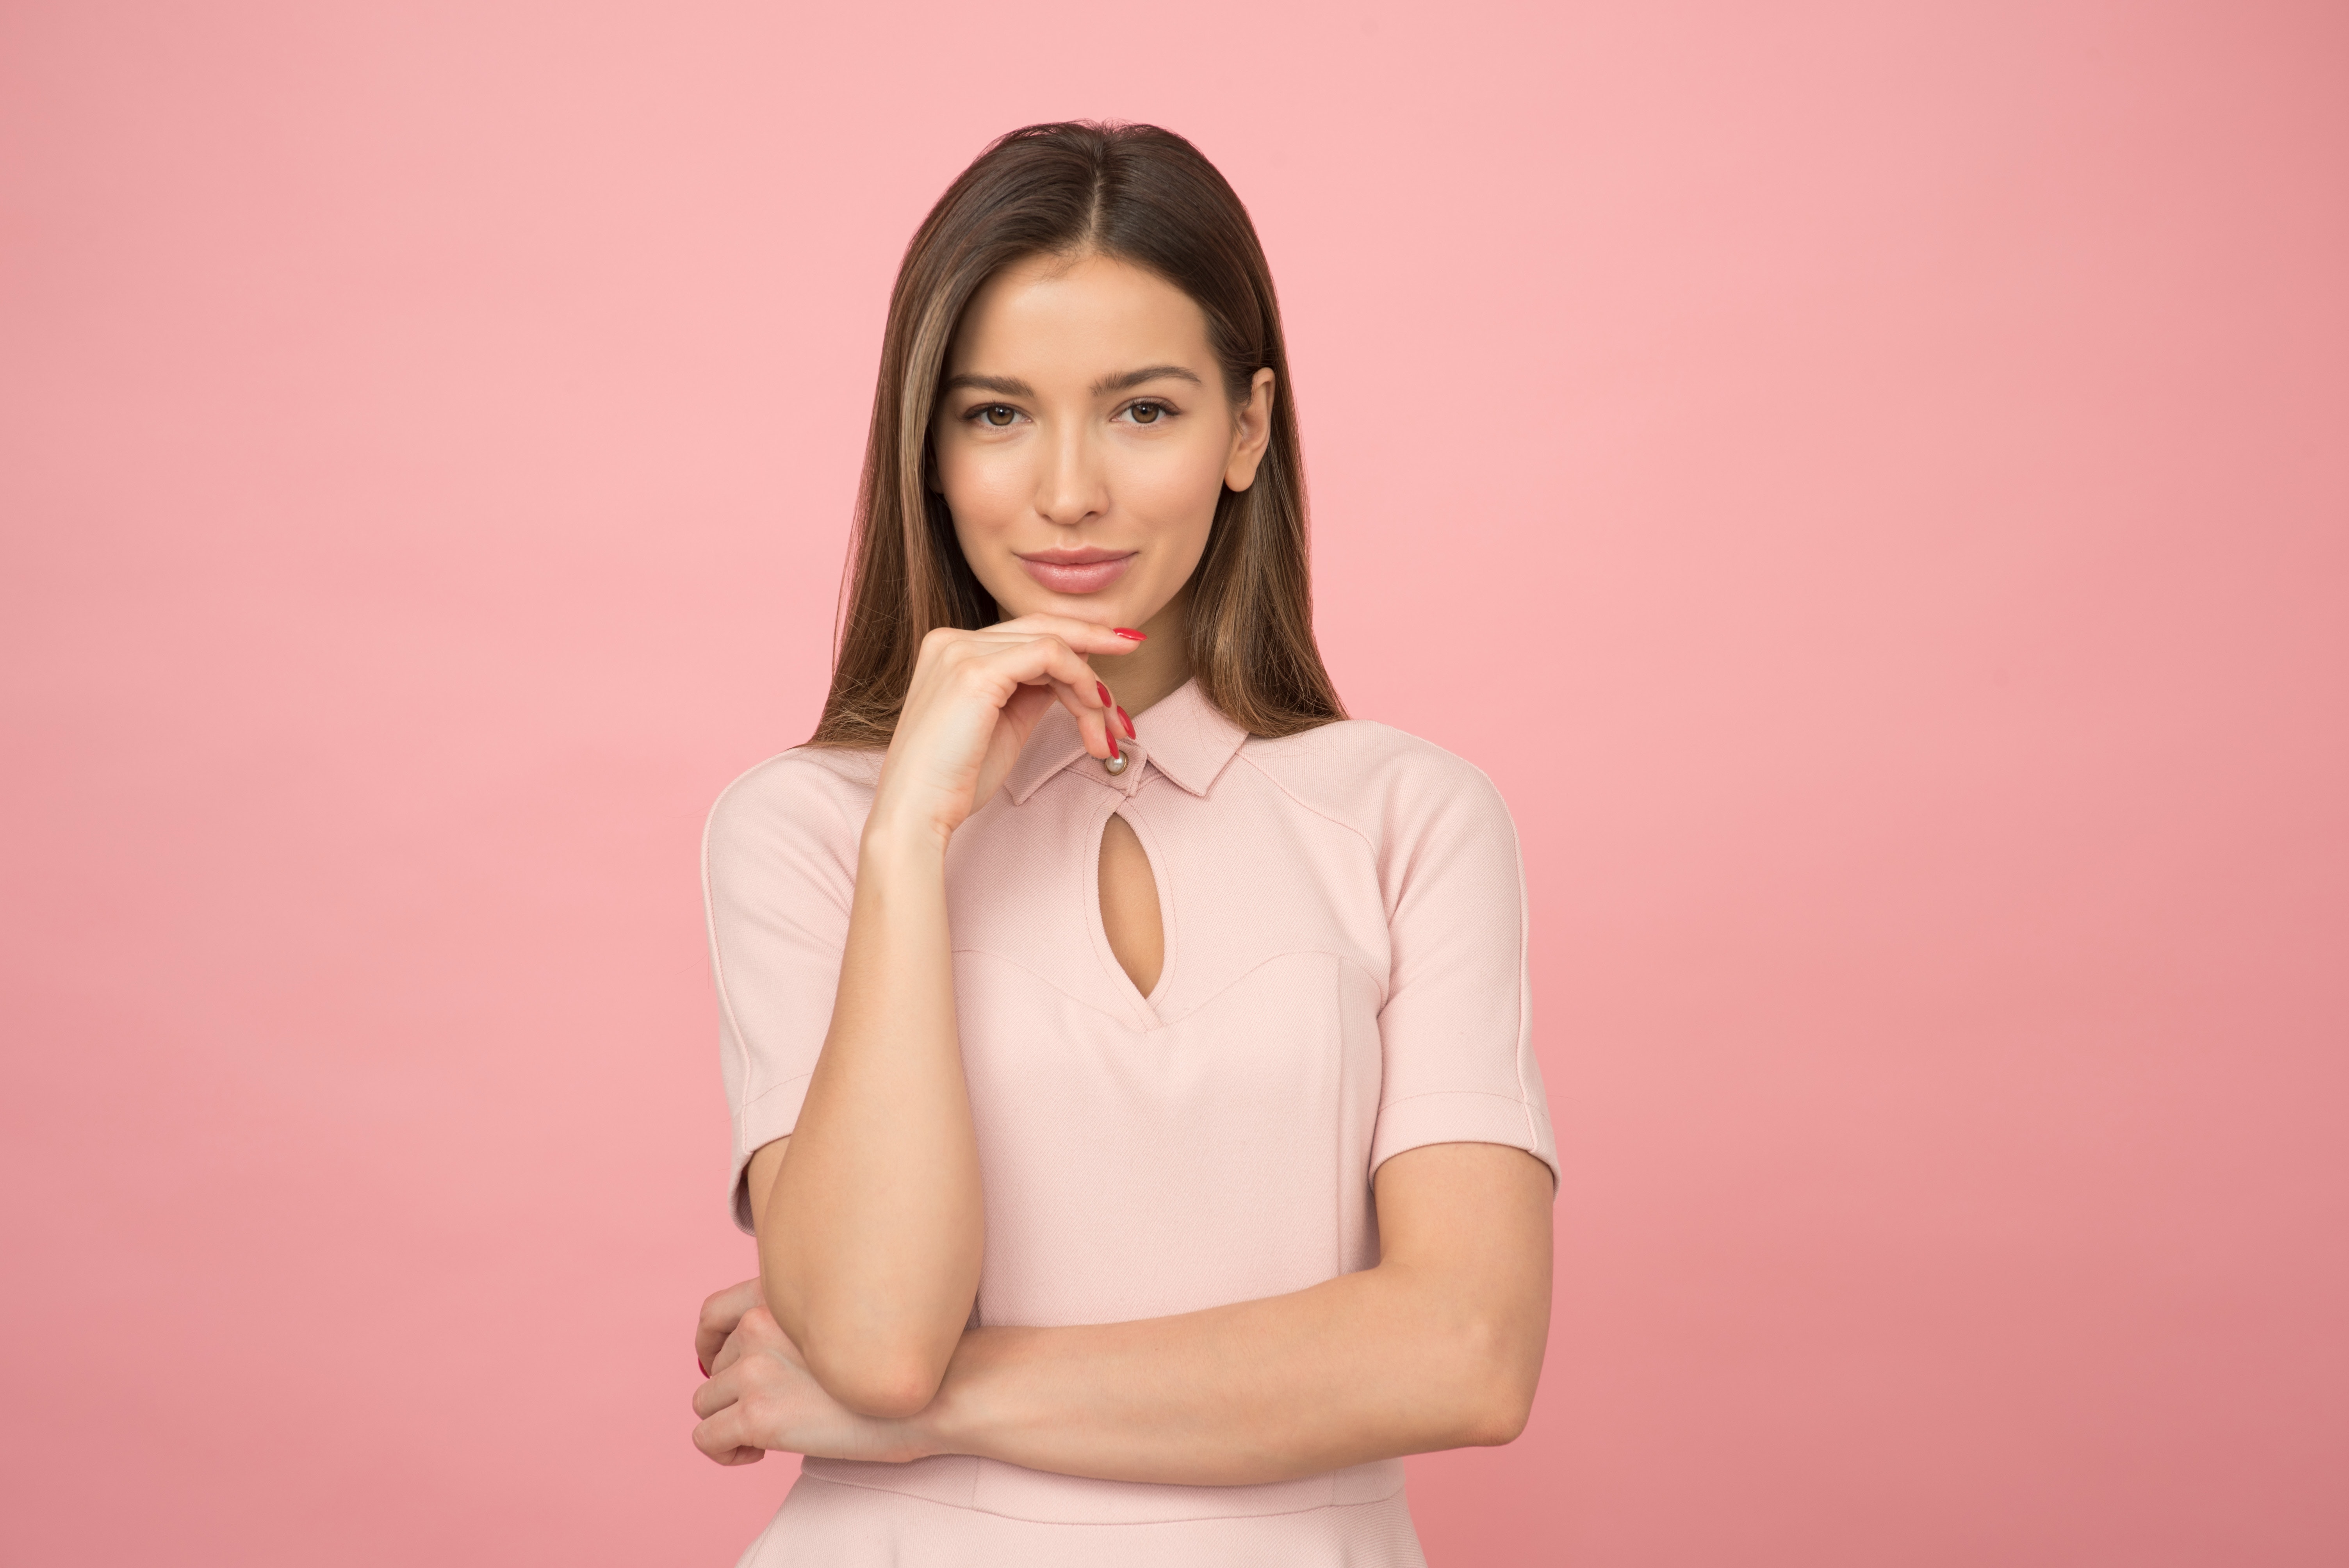
Gender: women